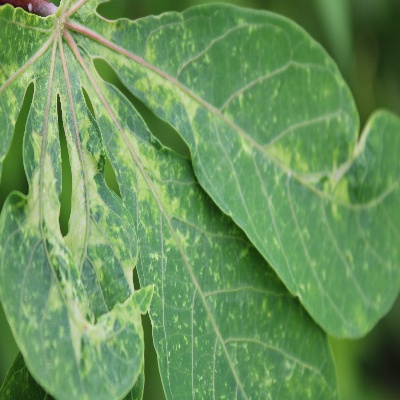
Crop: Cassava
Condition: mosaic